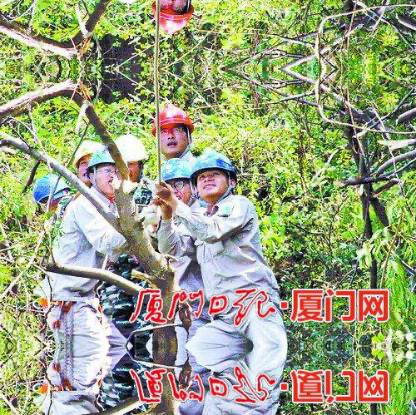
Objects in the image:
label: helmet
label: helmet
label: helmet
label: helmet
label: helmet
label: helmet
label: helmet
label: helmet